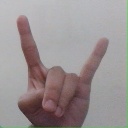
अक्षर: श